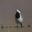
Label: bird